Freedom Wars

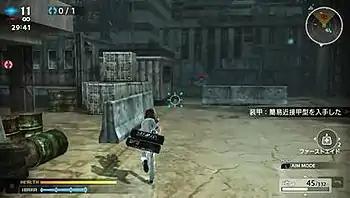
In-game screenshot showing the combat interface

The game is a third-person battle action game, and features local and online multiplayer functionality, both co-operative and competitive, for up to eight players. The game features a grappling whip that the player can use to zip across the battlefield and pull giant enemies to the ground. Different classes of thorns also grant various special techniques, such as traps, healing, and shields. Players fight alongside androids known as Accessories which provide combat support during missions; the player gives a set of commands to their Accessory that they execute, which include holding a position, collecting materials, or rescuing civilians.